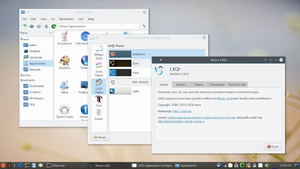
LXQt est un environnement de bureau fondé sur Qt. Issu du rapprochement de deux projets Razor-qt et LXDE.
En informatique, un environnement de bureau est un logiciel qui permet de manier l'ordinateur à travers une interface utilisateur qui se présente en mode graphique sous l'aspect d'un bureau. Il s'agit d'un type d'environnement graphique où le terme « environnement de bureau » provient de la métaphore du bureau, sur laquelle sont fondés ces produits.